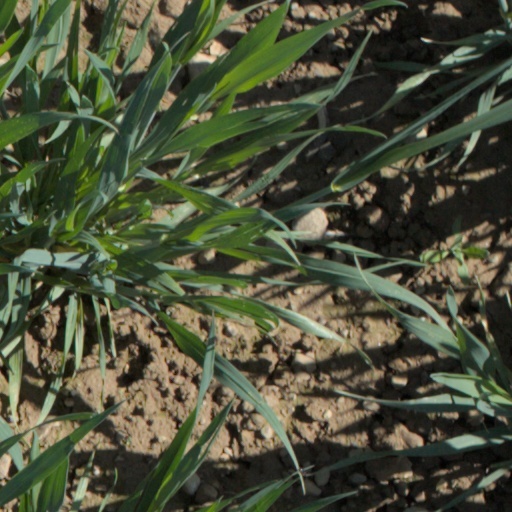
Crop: wheat